Marj Brasch

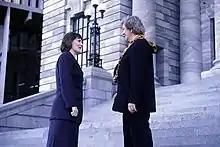
Marj's final scenes saw the character meet future prime ministers – Helen Clark and Jenny Shipley. This was later referred to by a reviewer as the meeting of the 3 "most powerful women" in New Zealand.

Marj and Laurie spent months tracking Tom or a body, to no avail. As 1993 ended he returned having spent time in a cult but succumbed to a heart attack. In her grief Marj reunited with Laurie and moved to his farm. After a scare where Marj was accidentally poisoned by rural chemicals, they realised their love and married in 1994. The two became foster parents to Lulu Chatfield (Meighan Desmond) and Marj was devastated when her son Darryl drowned. Behind the reception desk Marj saw the reality of the Ferndale community, recognising the poor services in town. Much to the amusement of her colleagues she put herself forward to be a city councilor, shocking them all when she won. Advocating for the community whilst still working part-time behind the desk, Marj fell into political scandal when she funded Nick's (Karl Burnett) dodgy cleaning materials business. Soon after, a vacancy opened in the area for the 1996 general election; Marj ran and won the majority vote to sit for Ferndale in the New Zealand parliament, quitting Shortland Street.